T wave alternans

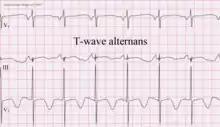
T-wave alternans and prolonged QT interval in a male patient found to be in a narrow-complex tachycardia and ruled in for an acute myocardial infarction. Administered Ibutilide and converted to sinus rhythm but subsequently had an episode of Torsades de Pointes which required DC cardioversion back into sinus rhythm.

In cardiology, T wave alternans (TWA) is a periodic beat-to-beat variation in the amplitude or shape of the T wave in an electrocardiogram (ECG or EKG).